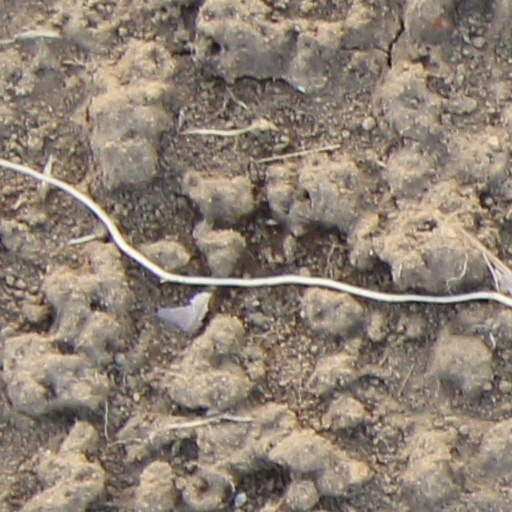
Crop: wheat